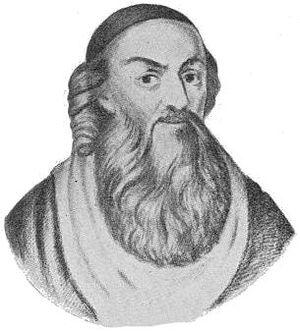
Wojciech Brudzewski ou de Brudzewo, né vers 1445 à Brudzewo et mort vers 1497 à Vilnius, est un astronome, mathématicien, philosophe et diplomate polonais. Il fut le premier à affirmer que la Lune tournait en ellipse autour de la Terre en y montrant toujours la même face.
Cette page dresse une liste de personnalités nées au cours de l'année 1445 :